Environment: real
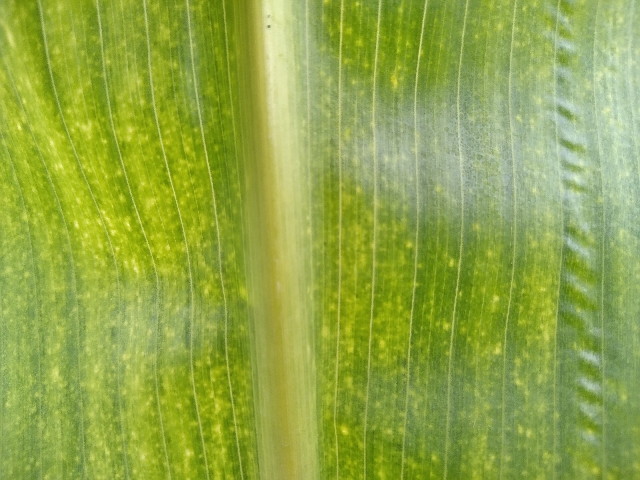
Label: lethal_necrosis